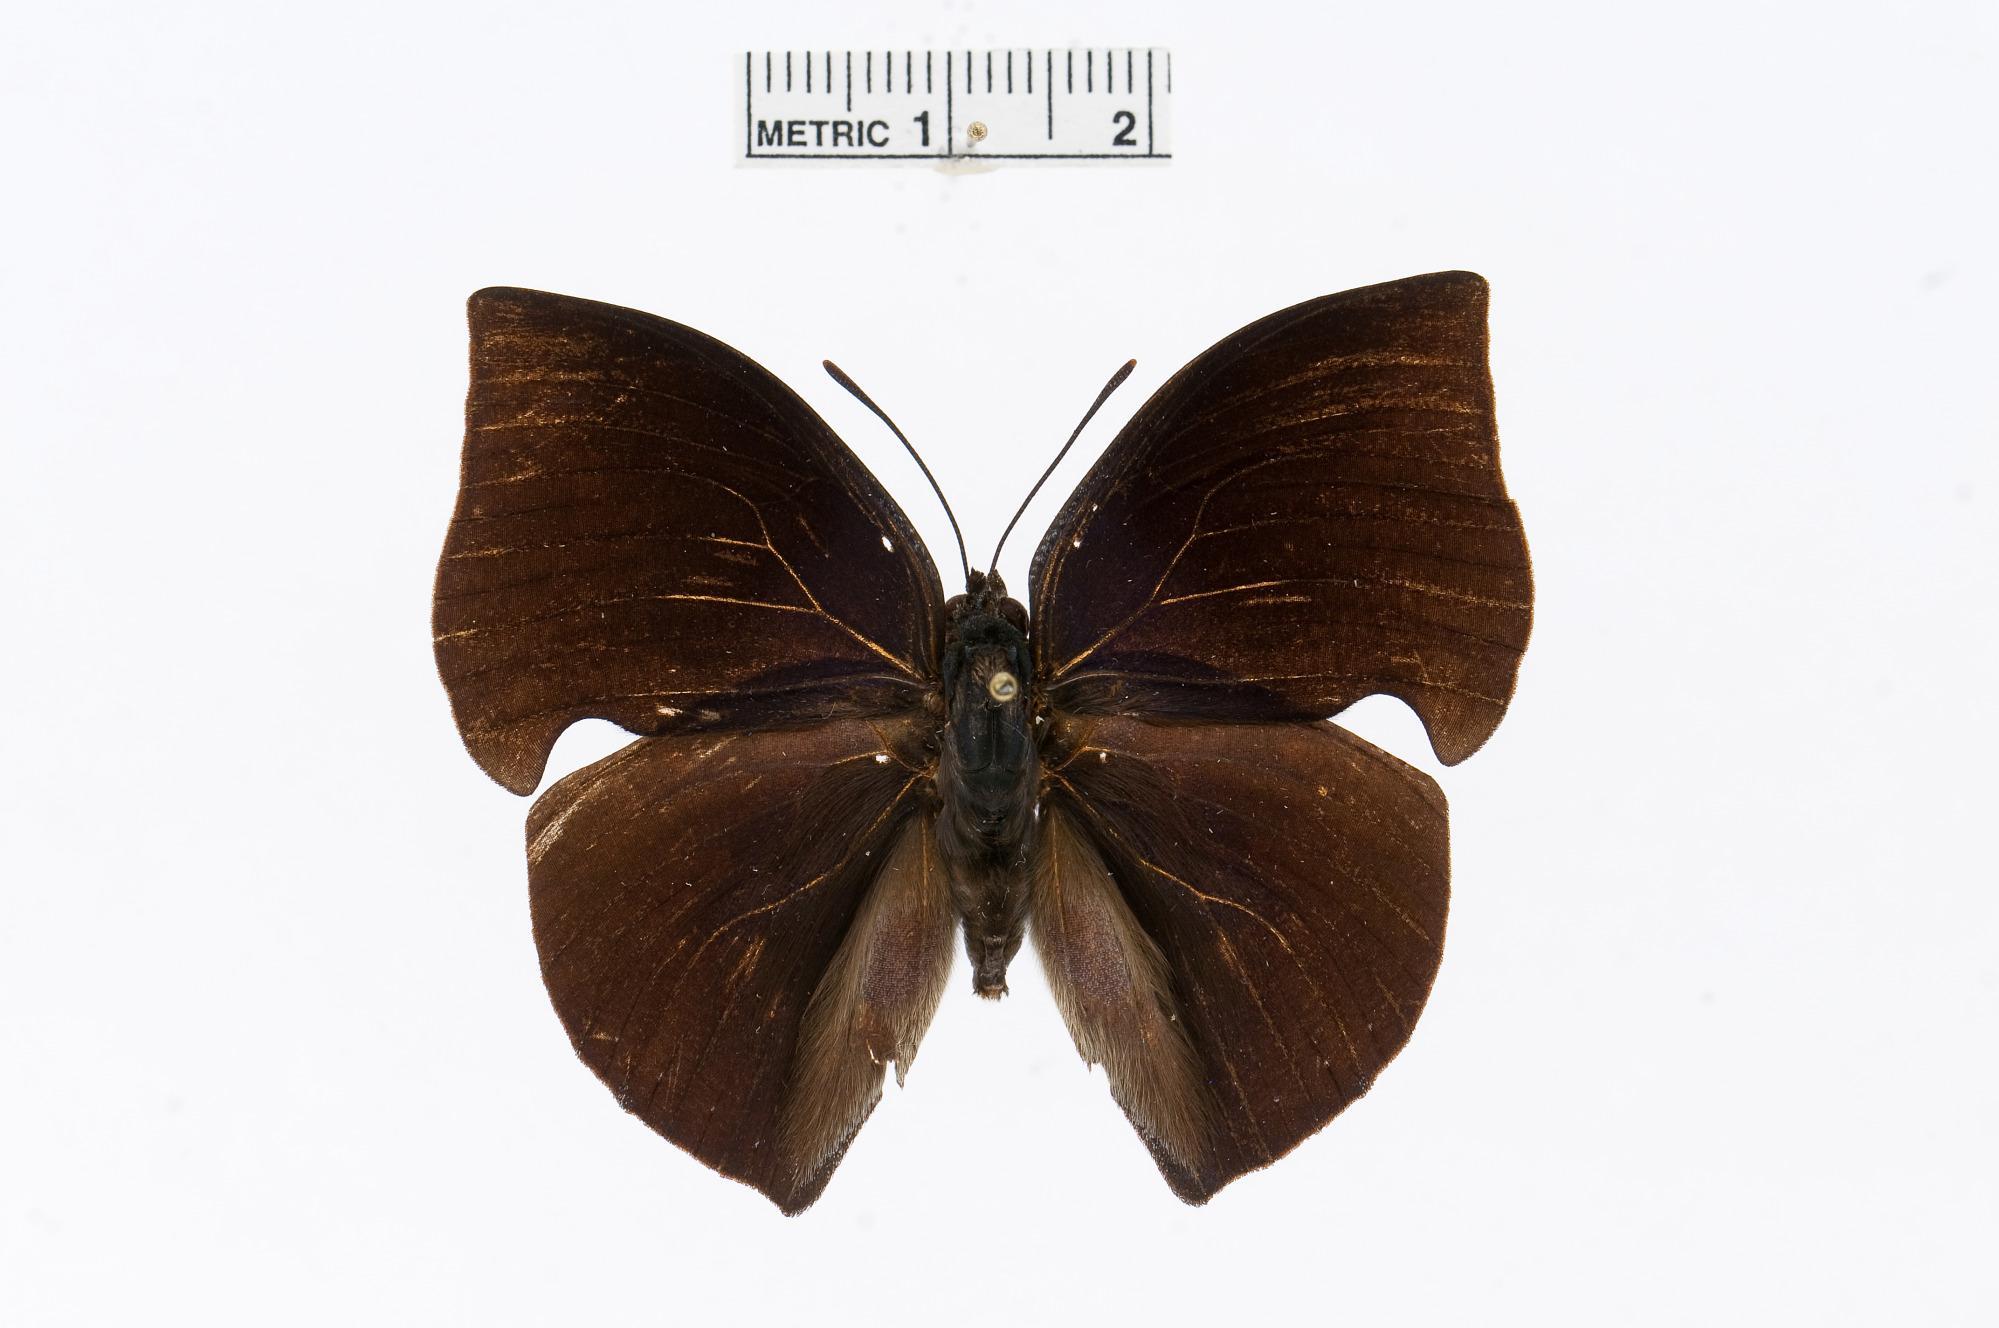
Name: Memphis polycarmes
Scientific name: Memphis polycarmes (Fabricius, 1775)
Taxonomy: Animalia, Arthropoda, Insecta, Lepidoptera, Nymphalidae, Charaxinae